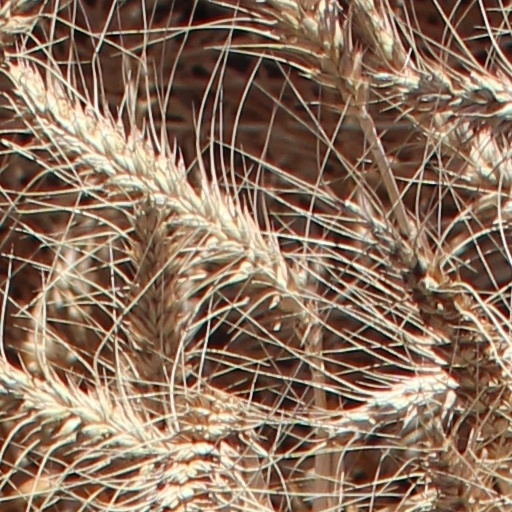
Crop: wheat